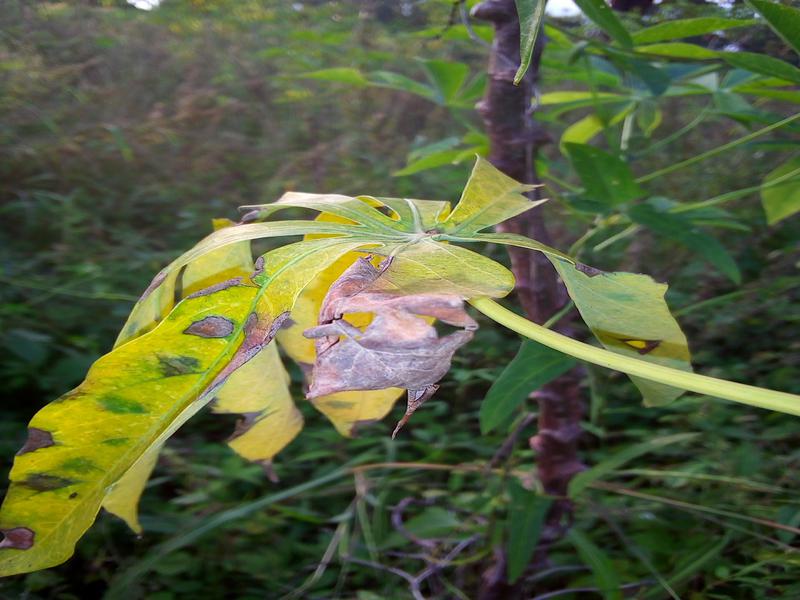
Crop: cassava
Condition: bacterial_blight